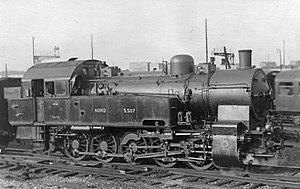
Il s'agit des locomotives acquises par les anciennes compagnies et réformées avant la création de la SNCF le 1ᵉʳ janvier 1938.
Les locomotives à vapeur des types T16 et T16.1 ont été mises en service pour les chemins de fer du royaume de Prusse à partir de 1906 jusqu'en 1924.